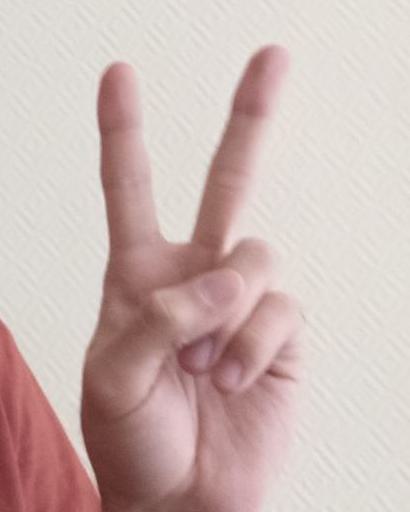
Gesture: peace